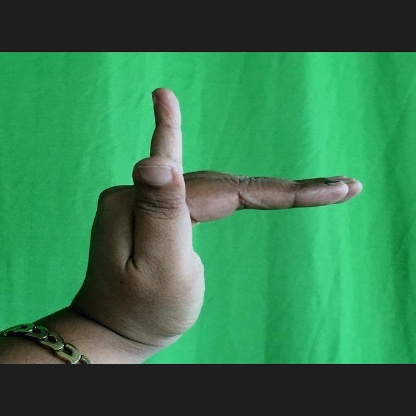
Mudra: Mrigasirsha